Ramdev Pir

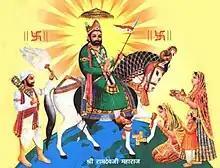
Ramdev Pir depicted riding a horse with Sufi Saint named Harji Bhati in background

Ramdev (Ramdeo Pir, Ramsha Pir (1352–1385 AD; V.S. 1409–1442) is a Hindu deity of Gujarat, Rajasthan and Malwa, Madhya Pradesh, India. He was a fourteenth-century Rajput of Pokhran region who was said to have miraculous powers and devoted his life to uplifting the downtrodden and poor people. In Rajasthan, people of Meghwal community are considered to be staunch devotees of Ramdev. Many social groups in India worship him as Ishta-deva. He is considered as an avatar of the god Krishna.